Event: Nepal Earthquake
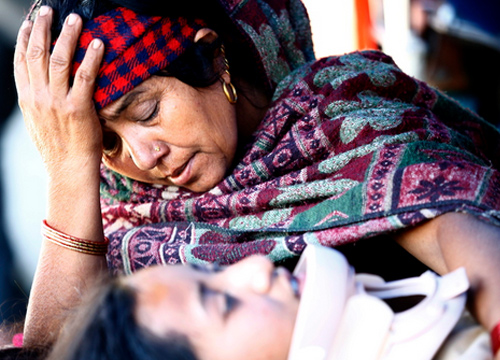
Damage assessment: no_damage